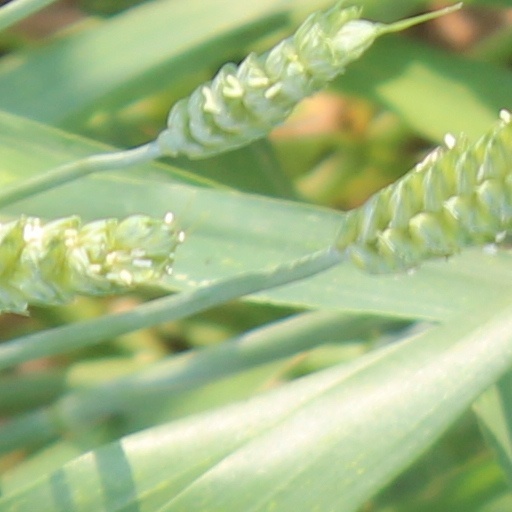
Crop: wheat